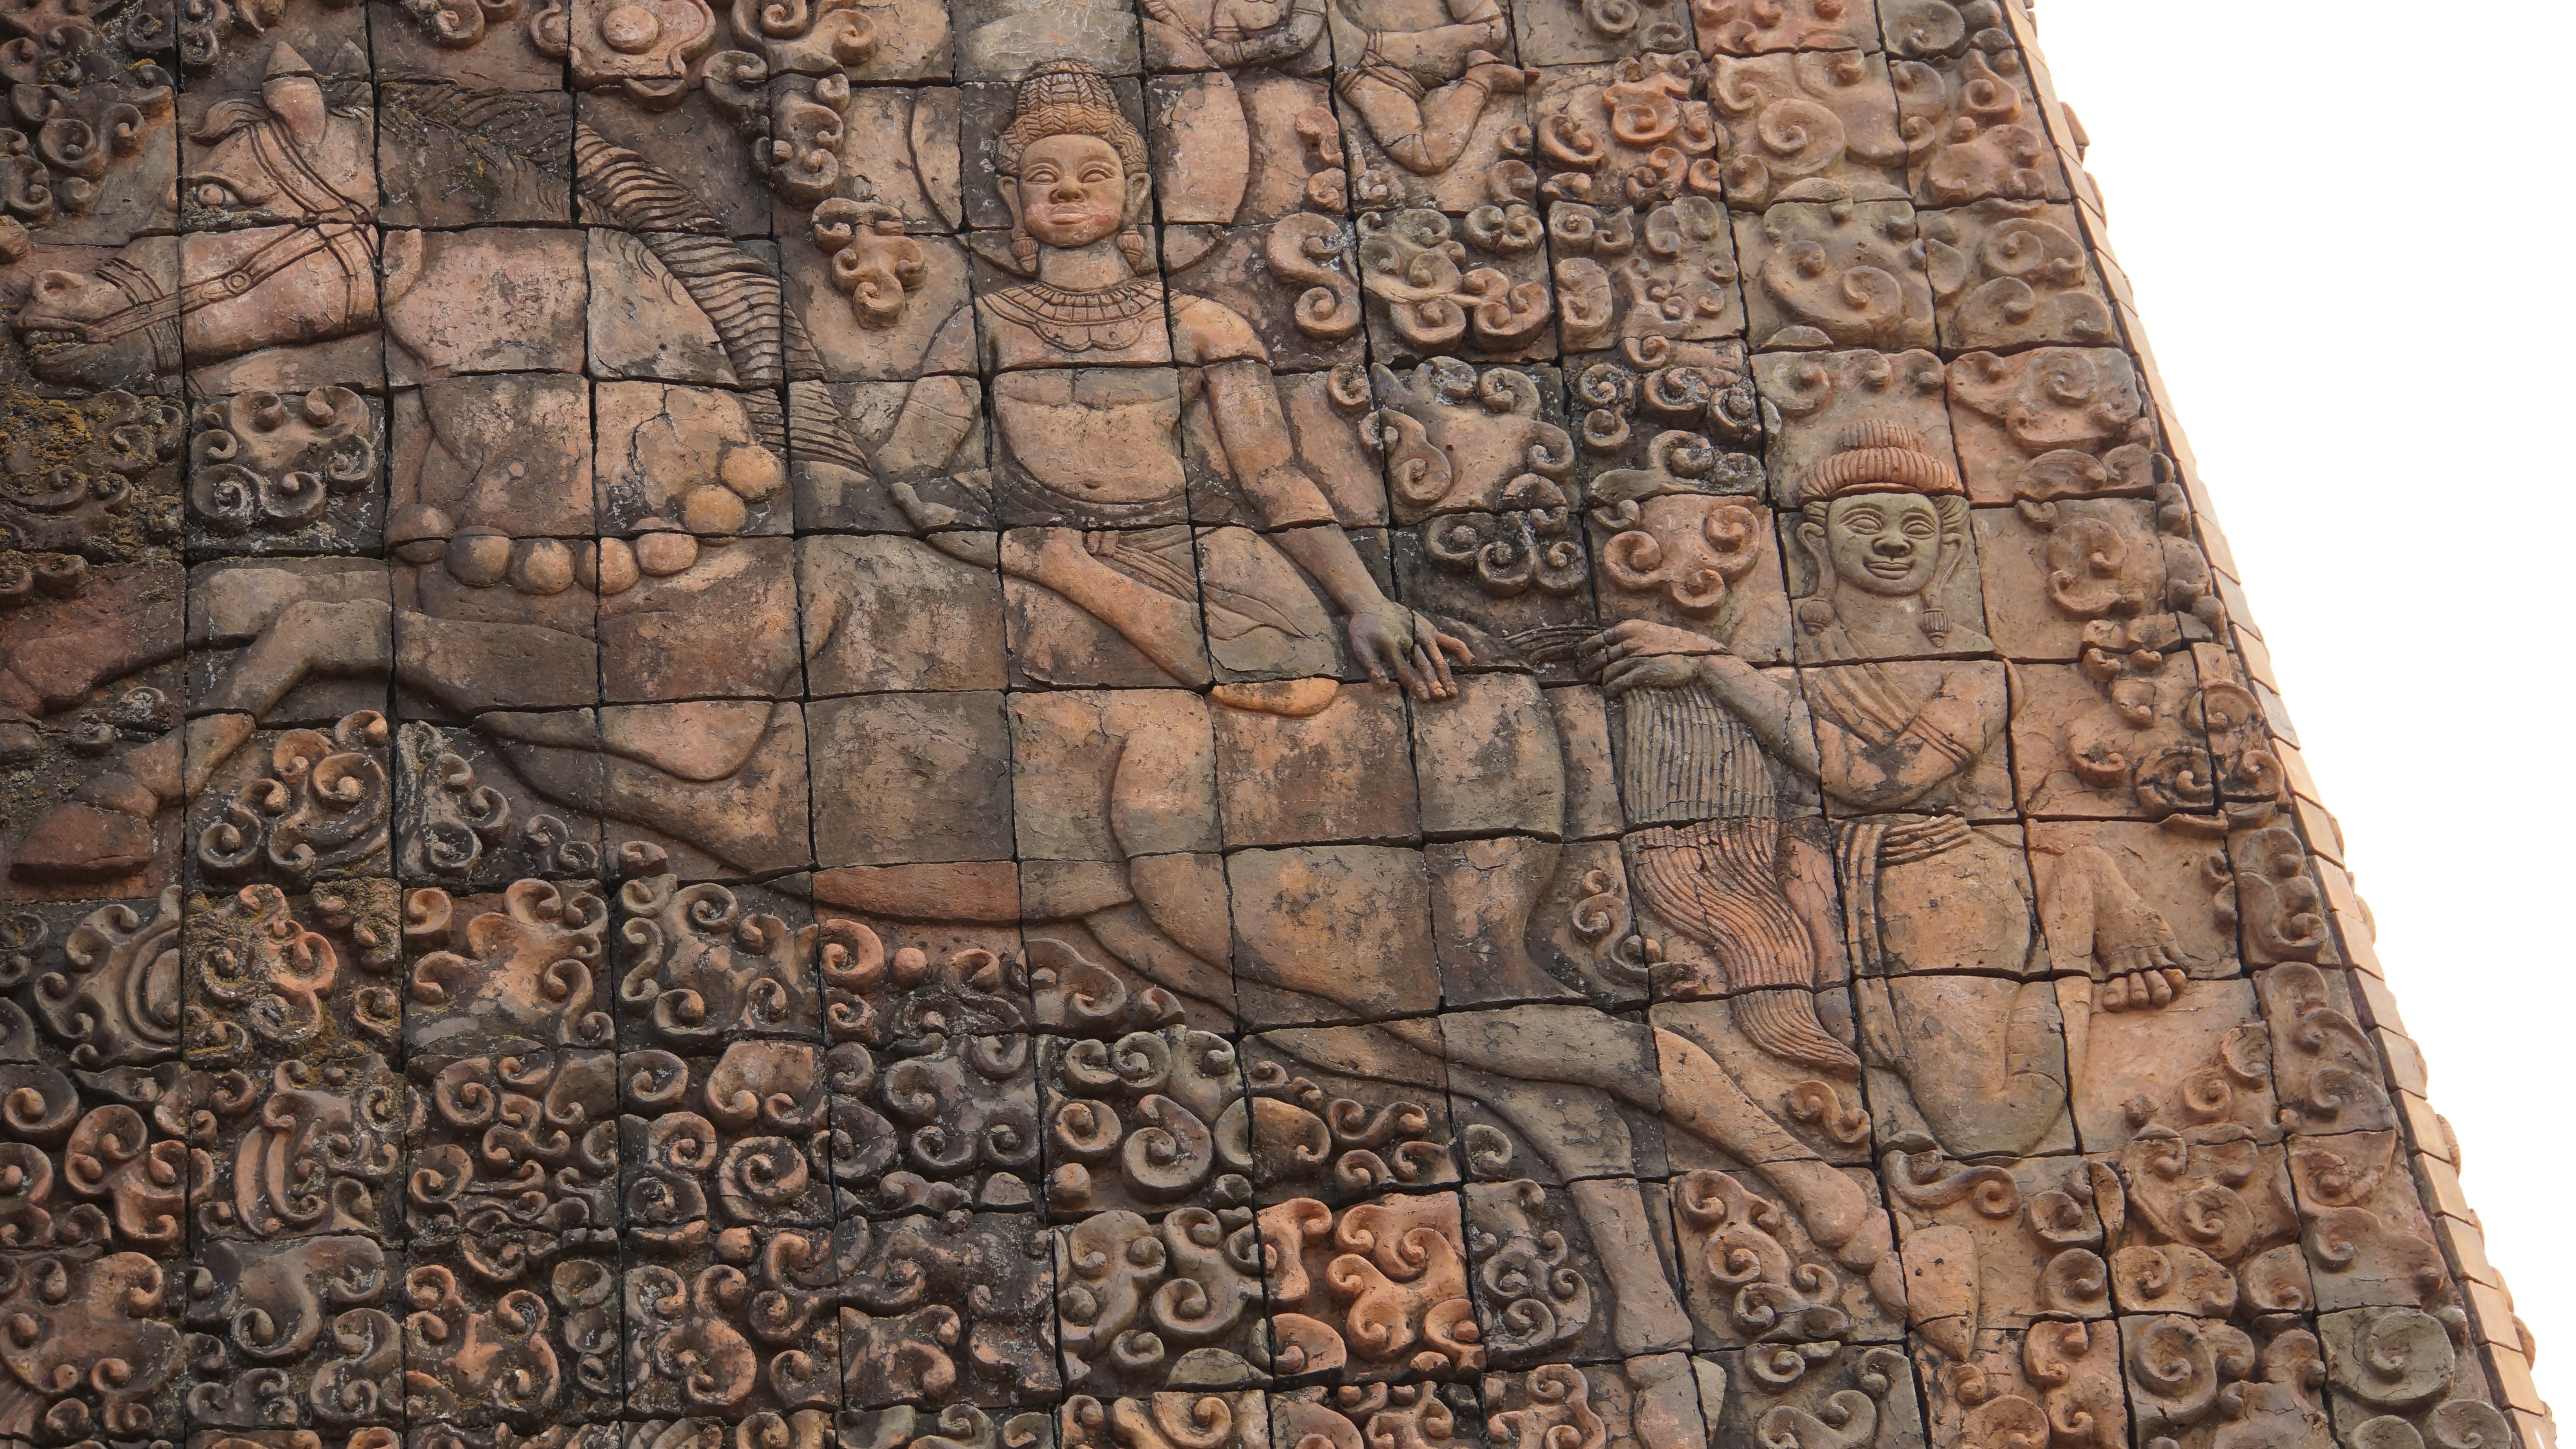
wood, pattern, religion, ancient, measure, tourism, pottery, thailand, painting, art, design, carving, relief, pagoda, prosperity, thailand art, sakon nakhon, a pilgrimage, thailand culture, waritchaphum, wat phra that sri mongkol, archaeological site, ancient history